Lucas, Iowa

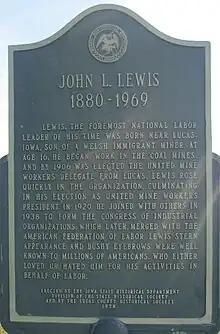
John L. Lewis, United Mine Workers President plaque located in Lucas, Iowa

In 1876, the Whitebreast Coal and Mining Company began working a shaft one mile (1.6 km) east of Lucas. This proved successful, and in 1878, they platted a company town there, which they named Cleveland . By 1880, Cleveland had a population of 380, and the first mine was producing 650 to 700 tons of coal per day by the labor of 280 miners and 33 mule drivers. A second mine was opened 3/4 mile from the first, and the two mines sold coal to the Chicago, Burlington and Quincy Railroad, and several other railroads to the south and west. The Cleveland post office was open from 1877 to 1891 and then reopened between 1899 and 1908. Very little remained of Cleveland by the 1930s.